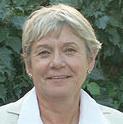
Age: 61